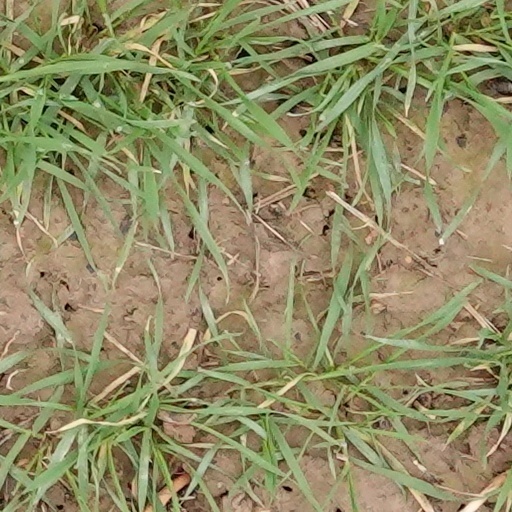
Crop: wheat